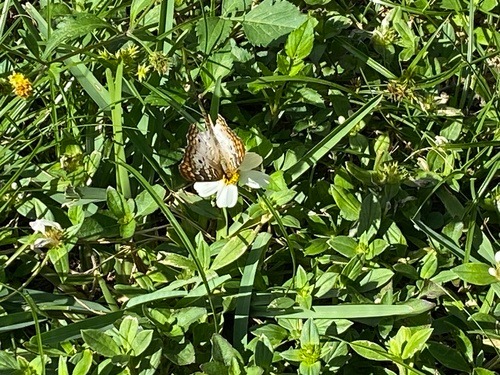
Scientific name: Anartia jatrophae
Common name: White peacock
Family: Nymphalidae
Order: Lepidoptera
Pollinator type: Primary pollinator
Habitat: Gardens, parks, and open areas
Geographic range: Southern United States to Argentina
Conservation status: Least Concern